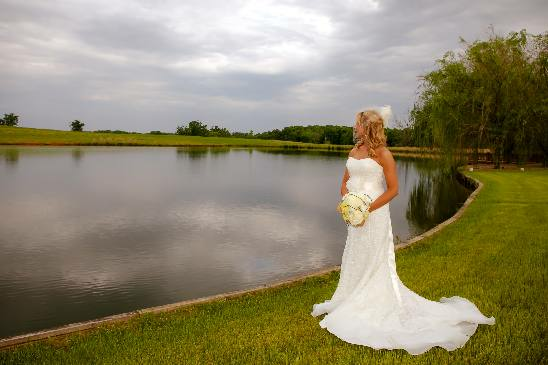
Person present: Yes